Karl, 3rd Prince Paar

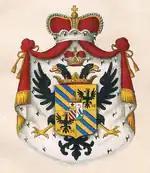
Coat of arms of the Princes Paar

Paar was born on 15 June 1773 in Vienna, Austria into the Paar family. He was the third son of "Wenzel" Franz Anton von Paar, 2nd Prince Paar (1744–1812) and Princess Maria Antonia of Liechtenstein (1749–1813). He was the brother of Antonia Maria von Paar (second wife of Karl Joseph, 1st Prince of Salm-Reifferscheidt-Raitz); Wenzel von Paar; Count Josef von Paar; Maria Theresia Henriette von Paar (wife of Count François Joseph de Mercy d'Argenteau); Count Johann Baptist von Paar, a Colonel in the Austrian Army; Count Lajos von Paar, a Major in the Austrian Army (who married Countess Maria Henriette von Schallenberg, and Mária Paulina Andrássy de Csíkszentkirály); and Count Niklas Franz von Paar, a Knight of Malta.